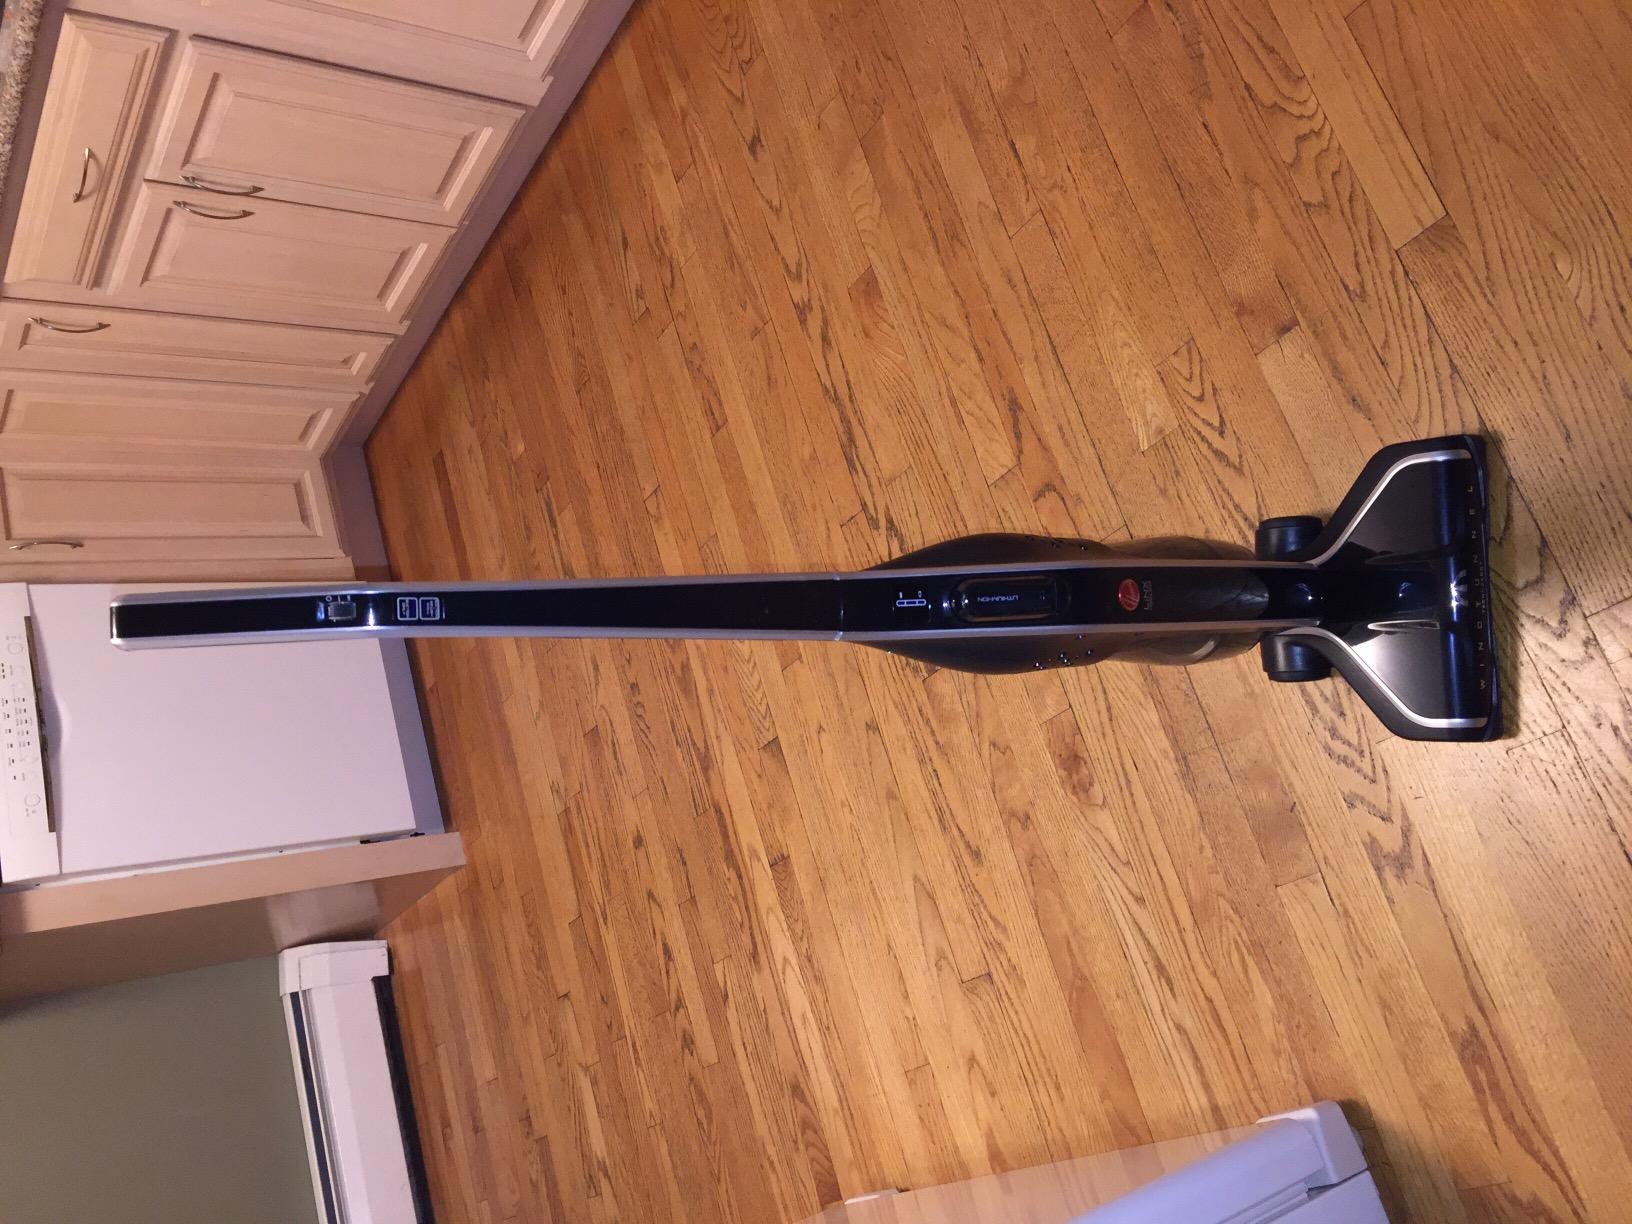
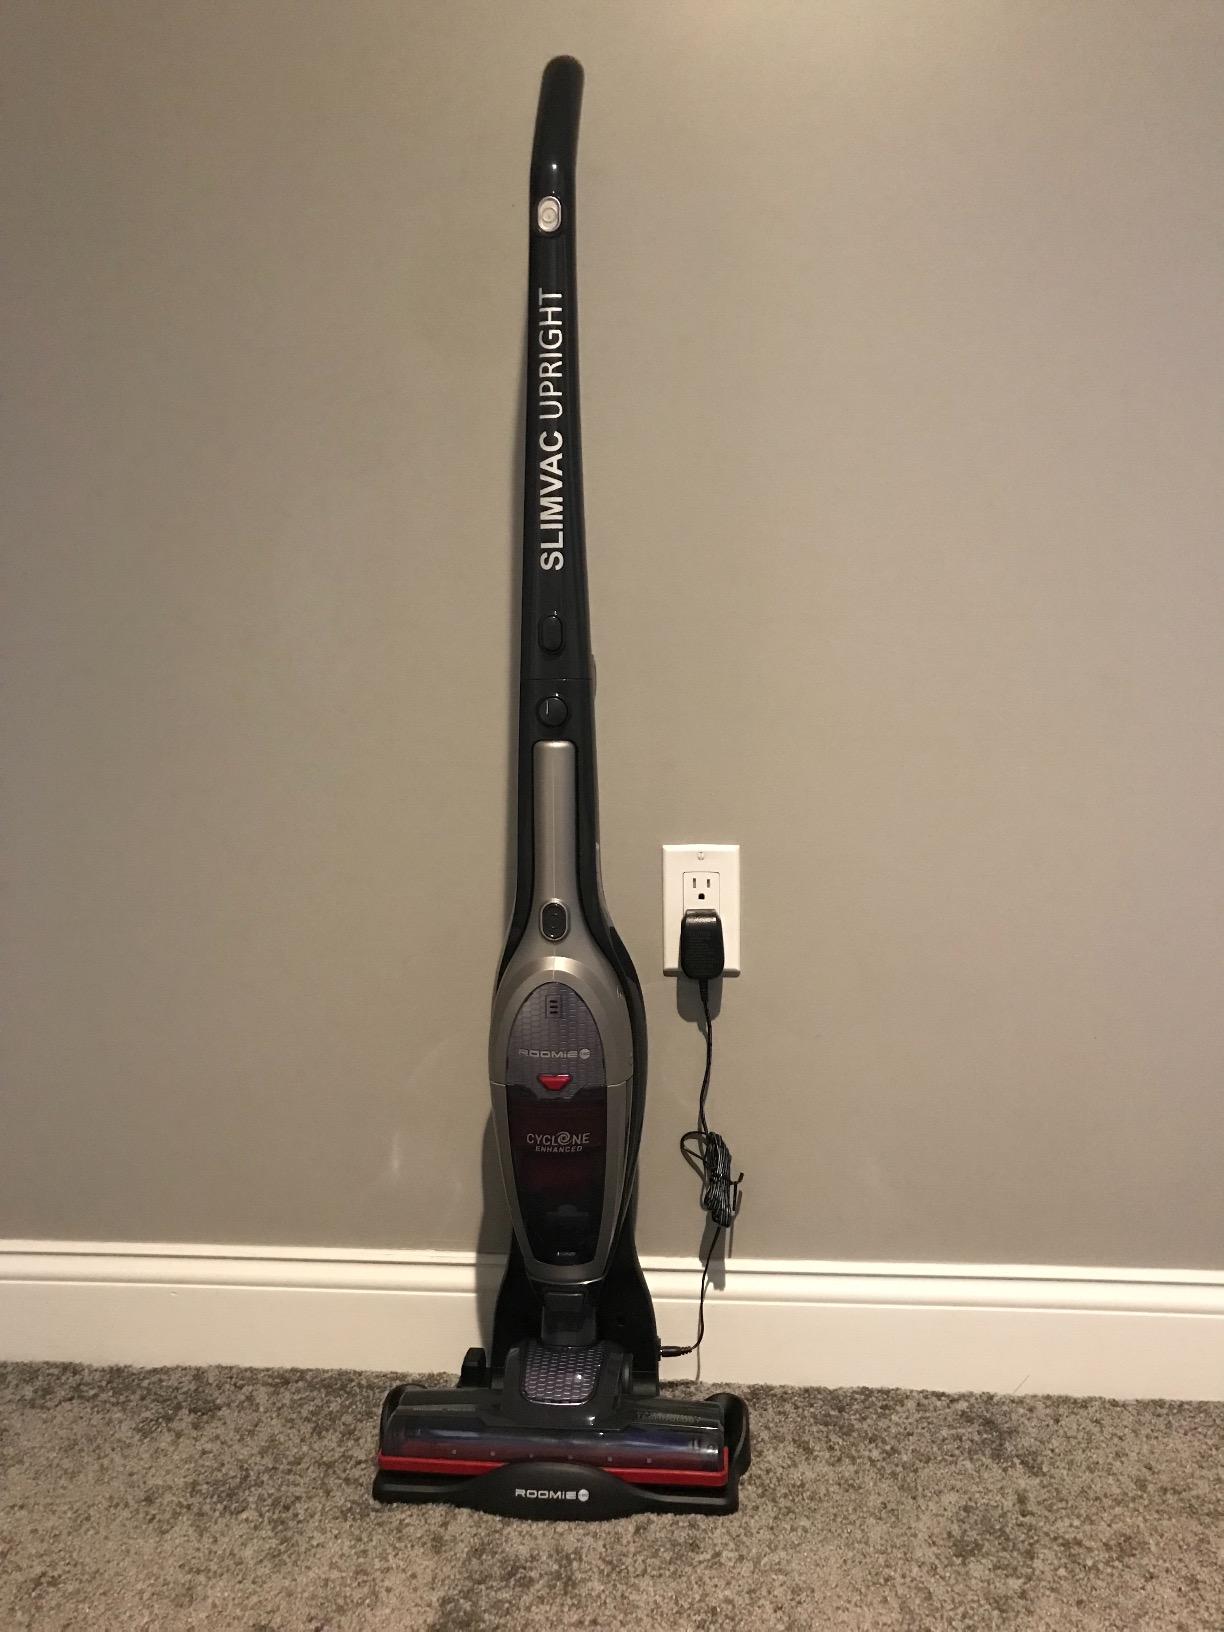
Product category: items_vacuum
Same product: no